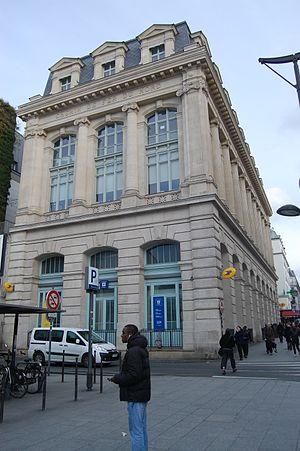
La Banque Postale, Rue de Dunkerque, Paris, France. Ancienne gare, annexe de la gare du Nord, construite vers 1900 pour le service des trains-tramways vers Saint-Denis et Saint-Ouen et pour les trains empruntant la petite ceinture.
La gare de Paris-Nord, dite aussi gare du Nord, est l'une des six grandes gares terminus de la SNCF à Paris. Elle constitue la tête de ligne parisienne du réseau ferroviaire desservant le Nord de la France, ainsi que les pays limitrophes. Du fait de la proximité de la Belgique, des Pays-Bas, de la Grande-Bretagne et de l'Allemagne, elle a toujours possédé une vocation internationale marquée, avant de voir son trafic régional se développer fortement. Elle a accueilli plus de 292 millions de voyageurs en 2018, en comptant également le trafic du RER B. Elle est souvent considérée comme la première gare européenne, et la troisième mondiale, en termes de fréquentation.